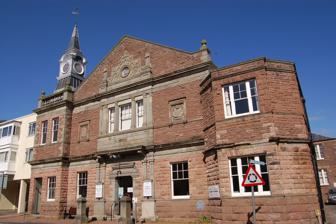
Building: The Rolls Hall, Monmouth
Country: United Kingdom
Year built: 1888
Building in Monmouth, Wales The Rolls Hall The Rolls Hall, currently the site of Monmouth Library General information Address Whitecross Street Town or city Monmouth Country Wales Coordinates 51°48′47.8″N 2°42′42.8″W / 51.813278°N 2.711889°W / 51.813278; -2.711889 Completed 1888 ( 1888 ) Cost £8,000 Client John Rolls Design and construction Architect(s) F.A.Powell Designations Grade II listed The Rolls Hall , Whitecross Street , Monmouth , Monmouthshire is a Victorian hall, now public library , donated to the town in celebration of Queen Victoria 's Golden Jubilee by John Rolls , the future Lord Llangattock.  It is a Grade II listed building as of 8 October 2005, and is one of 24 buildings on the Monmouth Heritage Trail . History The hall was constructed in 1887-8 by F. A. Powell in a Jacobean style, at a cost of £8,000. The materials are Old Red Sandstone and Forest ashlar . The Rolls family of The Hendre were substantial Monmouthshire landowners and benefactors to the town, and attended the building's opening on 24 May 1888. The building was designed by F.A.Powell who was the eldest son of the Mayor of Monmouth , Mr Champney Powell. The hall was given to celebrate the Queen's Jubilee in 1888. A new organ was installed in 1889 which had novel additions to its design by William Sweetland, and the following year several paintings were installed.  In September 1890, a successful Fine Art and Industrial Exhibition was held in the building; the catalogue can be seen in the Monmouth Museum .  Between 1897 and 1903, the Hall was used for a number of plays staged by the actor, director and impresario Ben Greet . The linked emblems of the Rolls family and that of the town of Monmouth QRpedia codes in books In 1963 the organ was inspected by an organ tuner who declared it to be useless. Water had affected the sounding boards and the instrument was falling to pieces. This was reported in the local paper but the organ remained in place for at least three years when the hall was used as a dance hall , and later as a night club . In 1992, the building became used for the town's public library, which had previously been located at the Shire Hall . The Library was refurbished in 2010 with a £210,000 grant from the Museums Archives and Libraries: Wales, which matched funding from the County Council . The library still honours its original benefactors as large full length portraits of John Rolls, 1st Baron Llangattock , his wife Lady Llangattock and his son John Rolls, 2nd Baron Llangattock are the main decoration on one wall. However the floor mosaic, that showed the Rolls and Monmouth symbols linked together, is now exhibited on another wall. In 2012 the library installed QRpedia codes to each bookcase as their part of the " MonmouthpediA " project which provides visitors with information about all aspects of the town. The staff also installed these codes in dozens of books that linked to the book's author. References Wikimedia Commons has media related to Monmouth Library .